Guillermo Botero

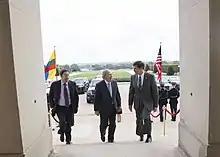
Guillermo Botero meets with US Secretary of Defense Mark Esper at the Pentagon, Washington D.C., on September 11, 2019.

During his mandate, he faced two attempts at motion of censureː The first in June 2019, which he overcame successfully due to the support of the government caucus, and another in November 2019.